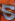
Number: 6